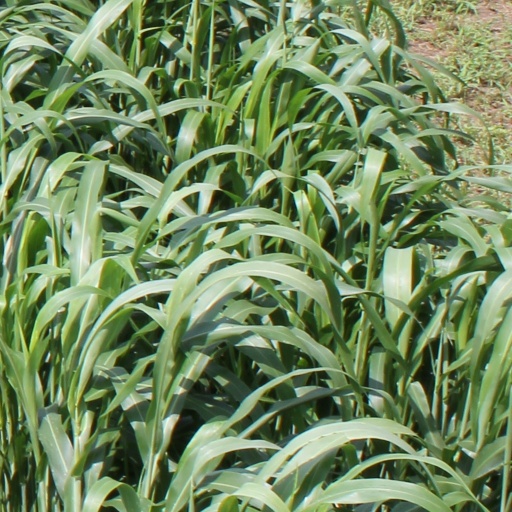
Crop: sorghum